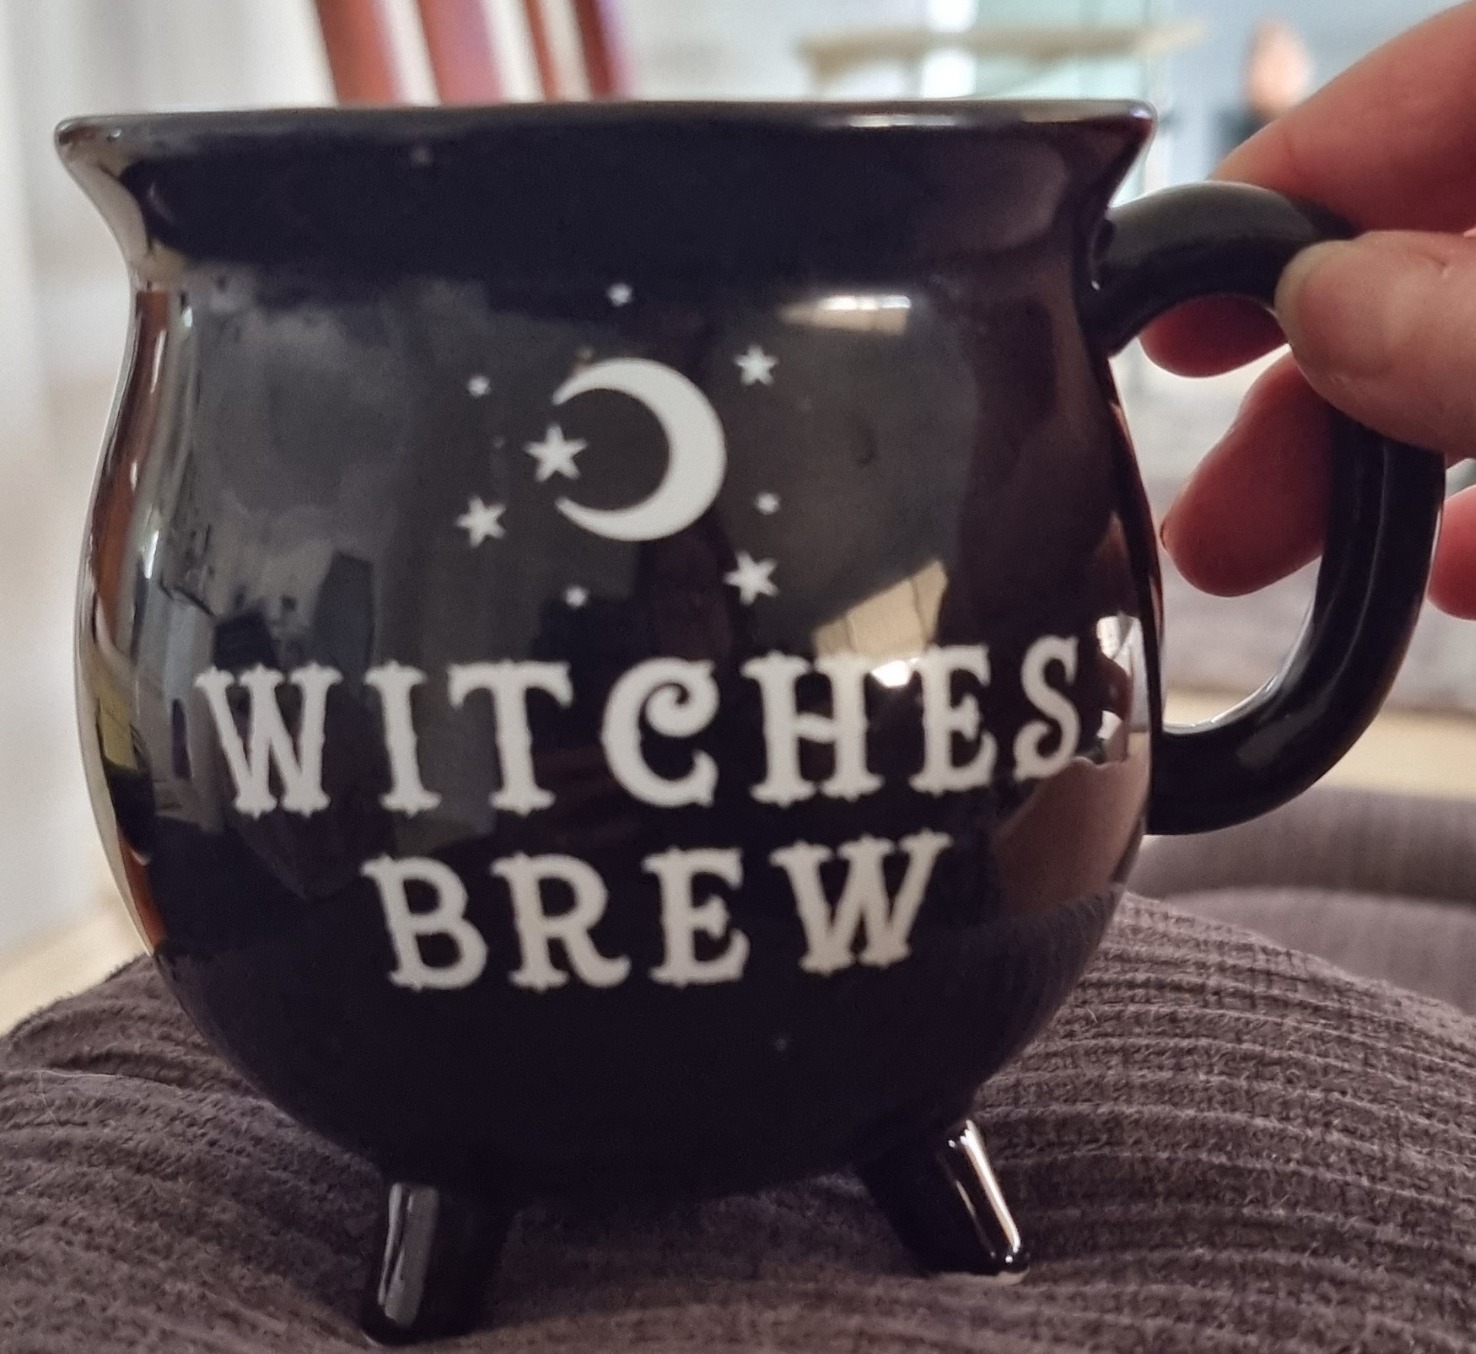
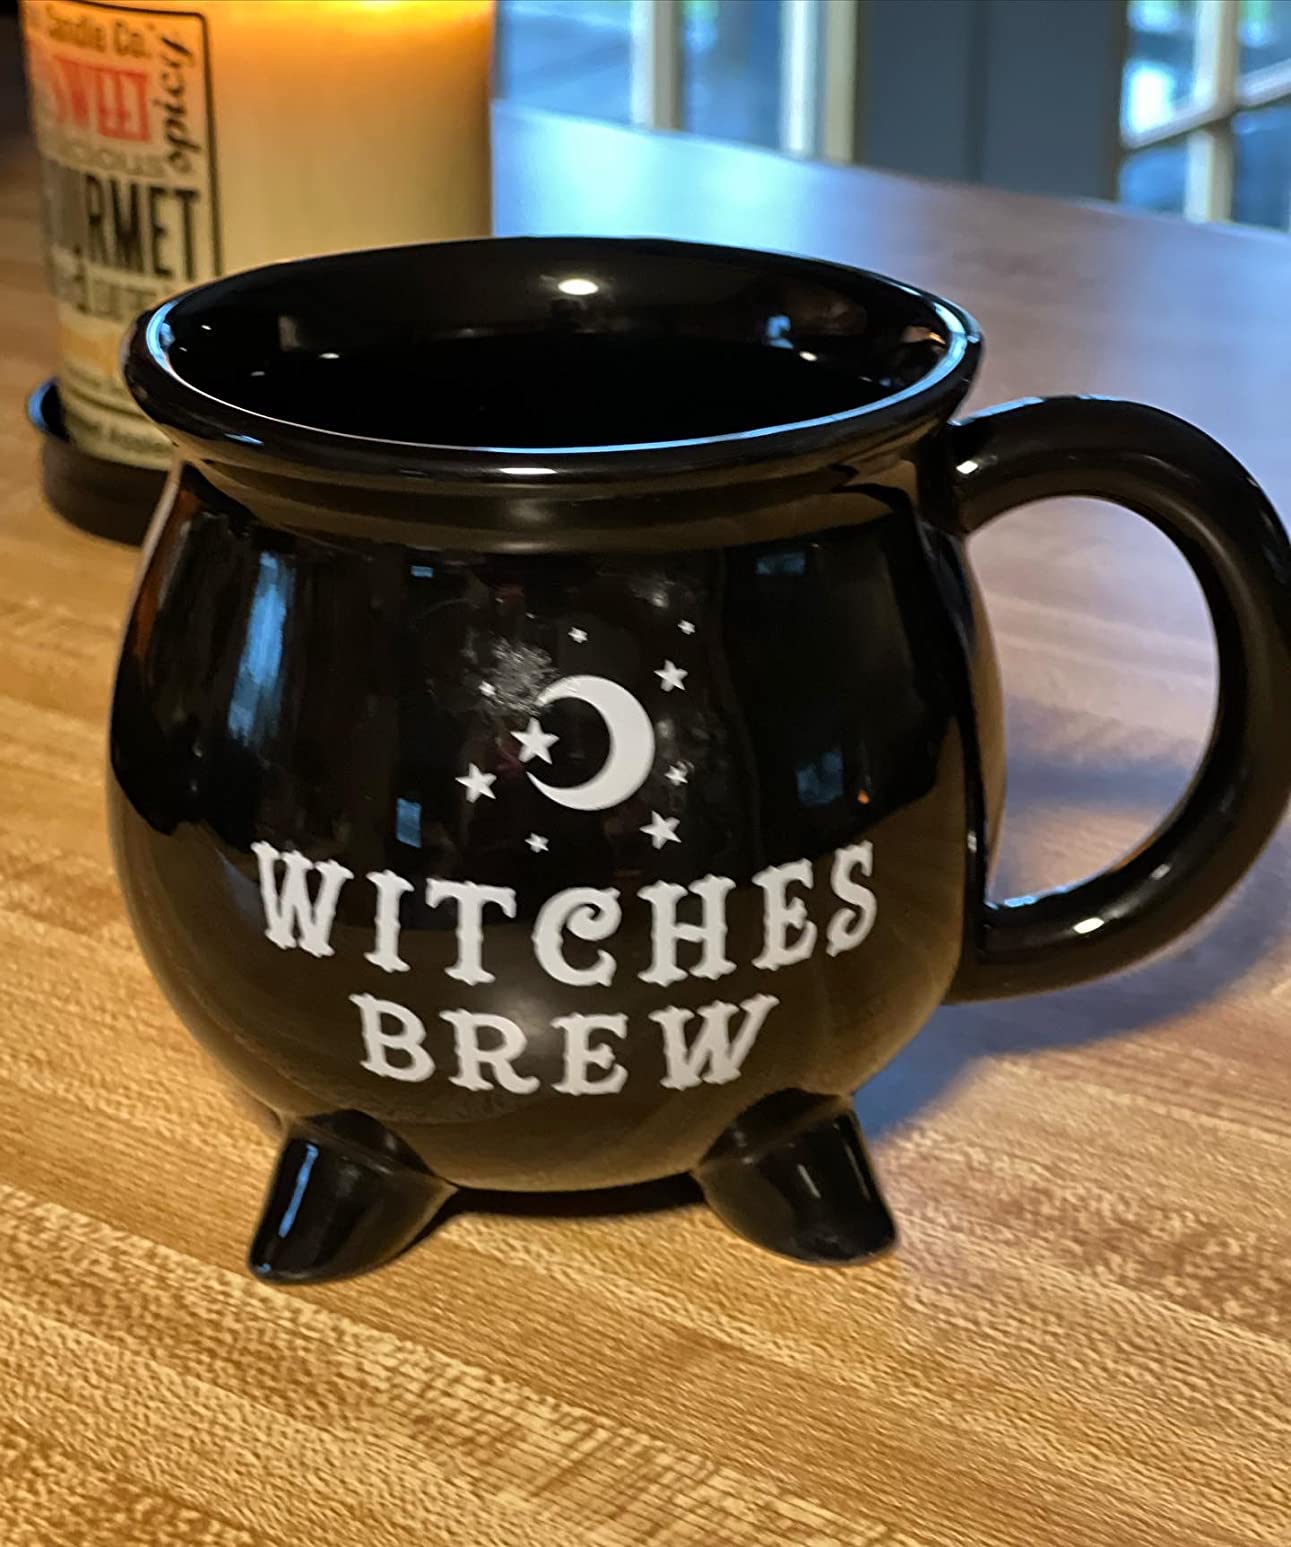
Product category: items_mug
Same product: yes